Pope Nicholas I

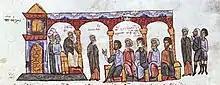
13th-century depiction of the interrogation of Photius I

The pope was also involved in a desperate struggle with the bishops of Lotharingia over the inviolability of marriage. King Lothair II, not having any children by his wife, Teutberga, had abandoned her to marry his mistress, Waldrada. At the Synod of Aachen on 28 April 862, the bishops of Lotharingia approved this union, contrary to ecclesiastical law. At the Council of Metz, June 863, the papal legates, bribed by the king, assented to the Aachen decision, and condemned the absent Teutberga, who took refuge in the court of Lothair's uncle, Charles the Bald, and appealed to the Pope. Upon this the pope brought the matter before his own tribunal. The two archbishops, Günther of Cologne and Thietgaud of Trier, both rumoured to be relatives of Waldrada, had come to Rome as delegates, and were summoned before the Lateran Synod of October 863, when the pope condemned and deposed them as well as John of Ravenna and Hagano of Bergamo. Emperor Louis II took up the cause of the deposed bishops, while King Lothair advanced upon Rome with an army and laid siege to the city. The pope took refuge for two days in St. Peter's. Subsequently, Engelberga arranged a reconciliation with the pope, the emperor withdrew from Rome and commanded the former archbishops of Trier and Cologne to return to their homes. Nicholas never ceased his efforts to bring about a reconciliation between Lothair and his wife.